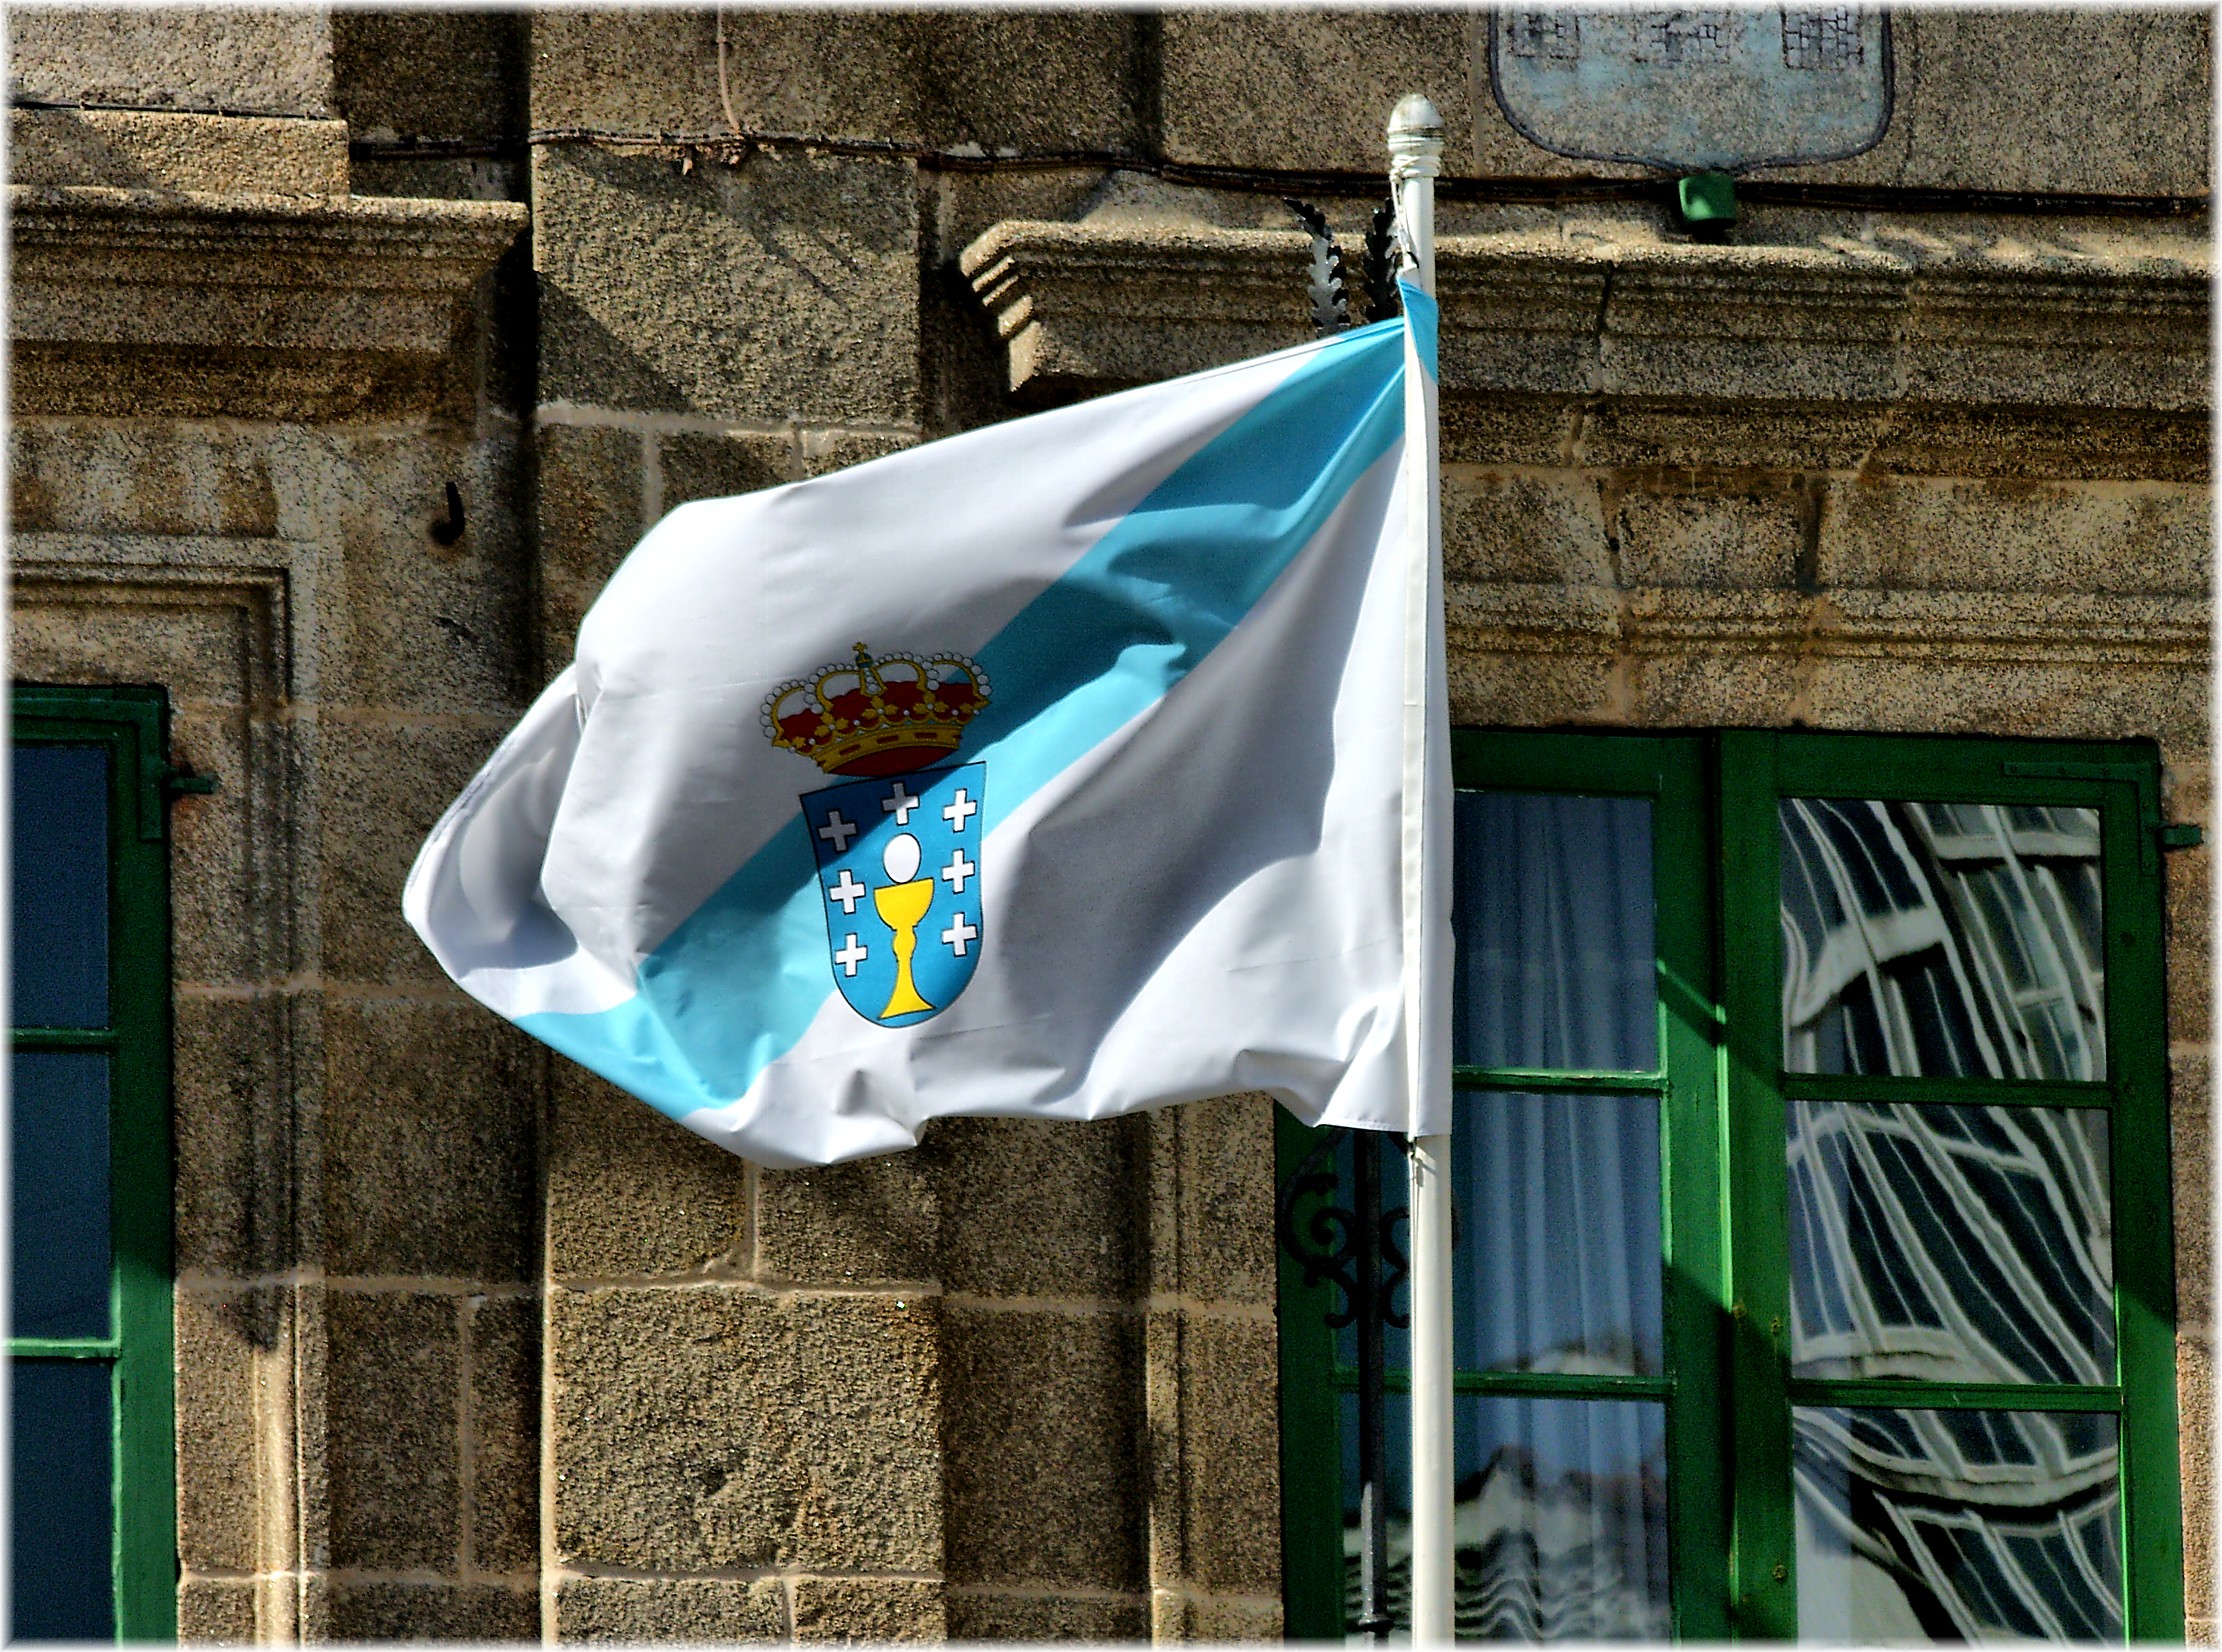
window, wall, advertising, europe, green, color, flag, blue, art, spain, galicia, galiza